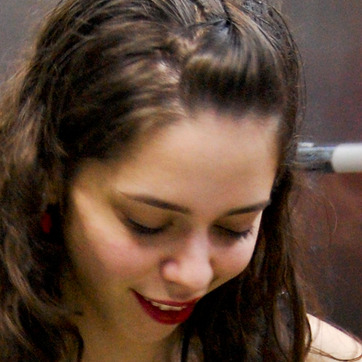
Material: skin